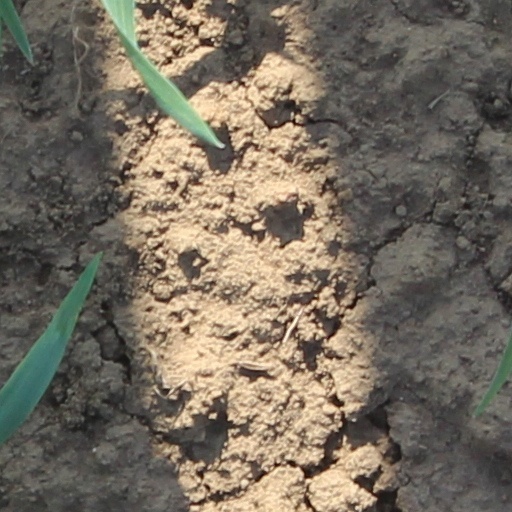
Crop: wheat